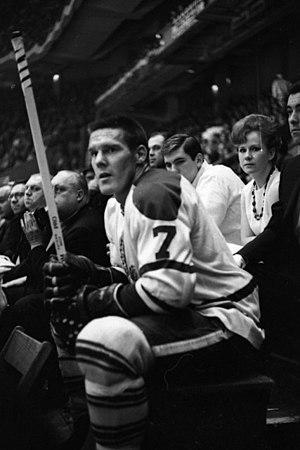
Robert Gordon Orr, dit Bobby Orr, né le 20 mars 1948 à Parry Sound dans l'Ontario au Canada, est un joueur professionnel canadien de hockey sur glace, membre du temple de la renommée du hockey.
Miles Gilbert Horton, dit Tim, né le 12 janvier 1930 à Cochrane dans la province de l'Ontario au Canada, et mort lors d'un accident d'automobile le 21 février 1974 à Saint Catharines en Ontario, est un joueur professionnel canadien de hockey sur glace qui évoluait au poste de défenseur. La popularité de sa chaîne de restauration Tim Hortons a occulté sa carrière sportive.
Dave James Burrows est un joueur professionnel de hockey sur glace de la Ligue nationale de hockey. Après une carrière junior effectuée à Chicago, il joue dix saisons dans la LNH en tant que défenseur dont sept complètes avec les Penguins de Pittsburgh avant de passer un peu plus de deux ans avec les Maple Leafs de Toronto.
Les Rangers de New York sont une franchise professionnelle de hockey sur glace basée à New York dans l'État du même nom aux États-Unis qui évolue dans la Ligue nationale de hockey. Ils font partie de la division Métropolitaine dans l'association de l'Est. Fondés en 1926, les Rangers sont une des six équipes originales en compagnie des Blackhawks de Chicago, des Bruins de Boston, des Canadiens de Montréal, des Maple Leafs de Toronto et des Red Wings de Détroit. L'équipe fait partie de la holding Altice USA.
David Michael Keon, plus connu sous le nom Dave Keon, est un joueur de hockey sur glace canadien. Il est un joueur important de l'histoire des Maple Leafs de Toronto, dans la Ligue nationale de hockey, pour lesquels il a joué de 1960 à 1975. Il est le capitaine de l'équipe entre 1969 à 1975, de plus, il remporte la Coupe Stanley à plusieurs reprises avec cette équipe. Il quitte cette équipe à la suite des actions et des propos du propriétaire de l'époque, Harold Ballard. Après avoir joué avec les Leafs, il rejoint l'association mondiale de hockey pour jouer avec les Fighting Saints du Minnesota, les Racers d'Indianapolis puis les Whalers de la Nouvelle-Angleterre. Lorsque l'AMH met fin à ses activités, il suit les Whalers dans la LNH. En 1986, il est intronisé au Temple de la renommée du hockey en tant que joueur.